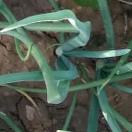
Crop: Onion
Condition: alternaria-d